Mohnyin Thado

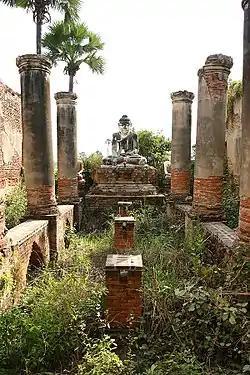
Ruins of Ava today

Thado was ill-prepared to take on the rebellions simultaneously. He considered the defense of Prome his top priority, and deployed most of his forces in the south. But he was completely caught off guard when Kyawhtin invaded again in the next dry season. The rebel prince advanced as far as Tabetswe, just 25 km southeast of Ava. Thado had to scramble to raise a force, which could only push Kyawhtin back to Pinle, about 70 km southeast of Ava.